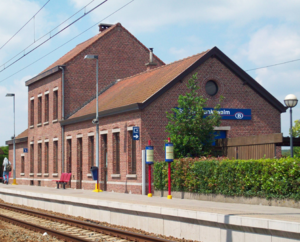
La gare de Munkzwalm est une halte ferroviaire belge de la ligne 89, de Courtrai à Denderleeuw située à Munkzwalm sur la commune de Zwalin, dans la province de Flandre Orientale en Région flamande.